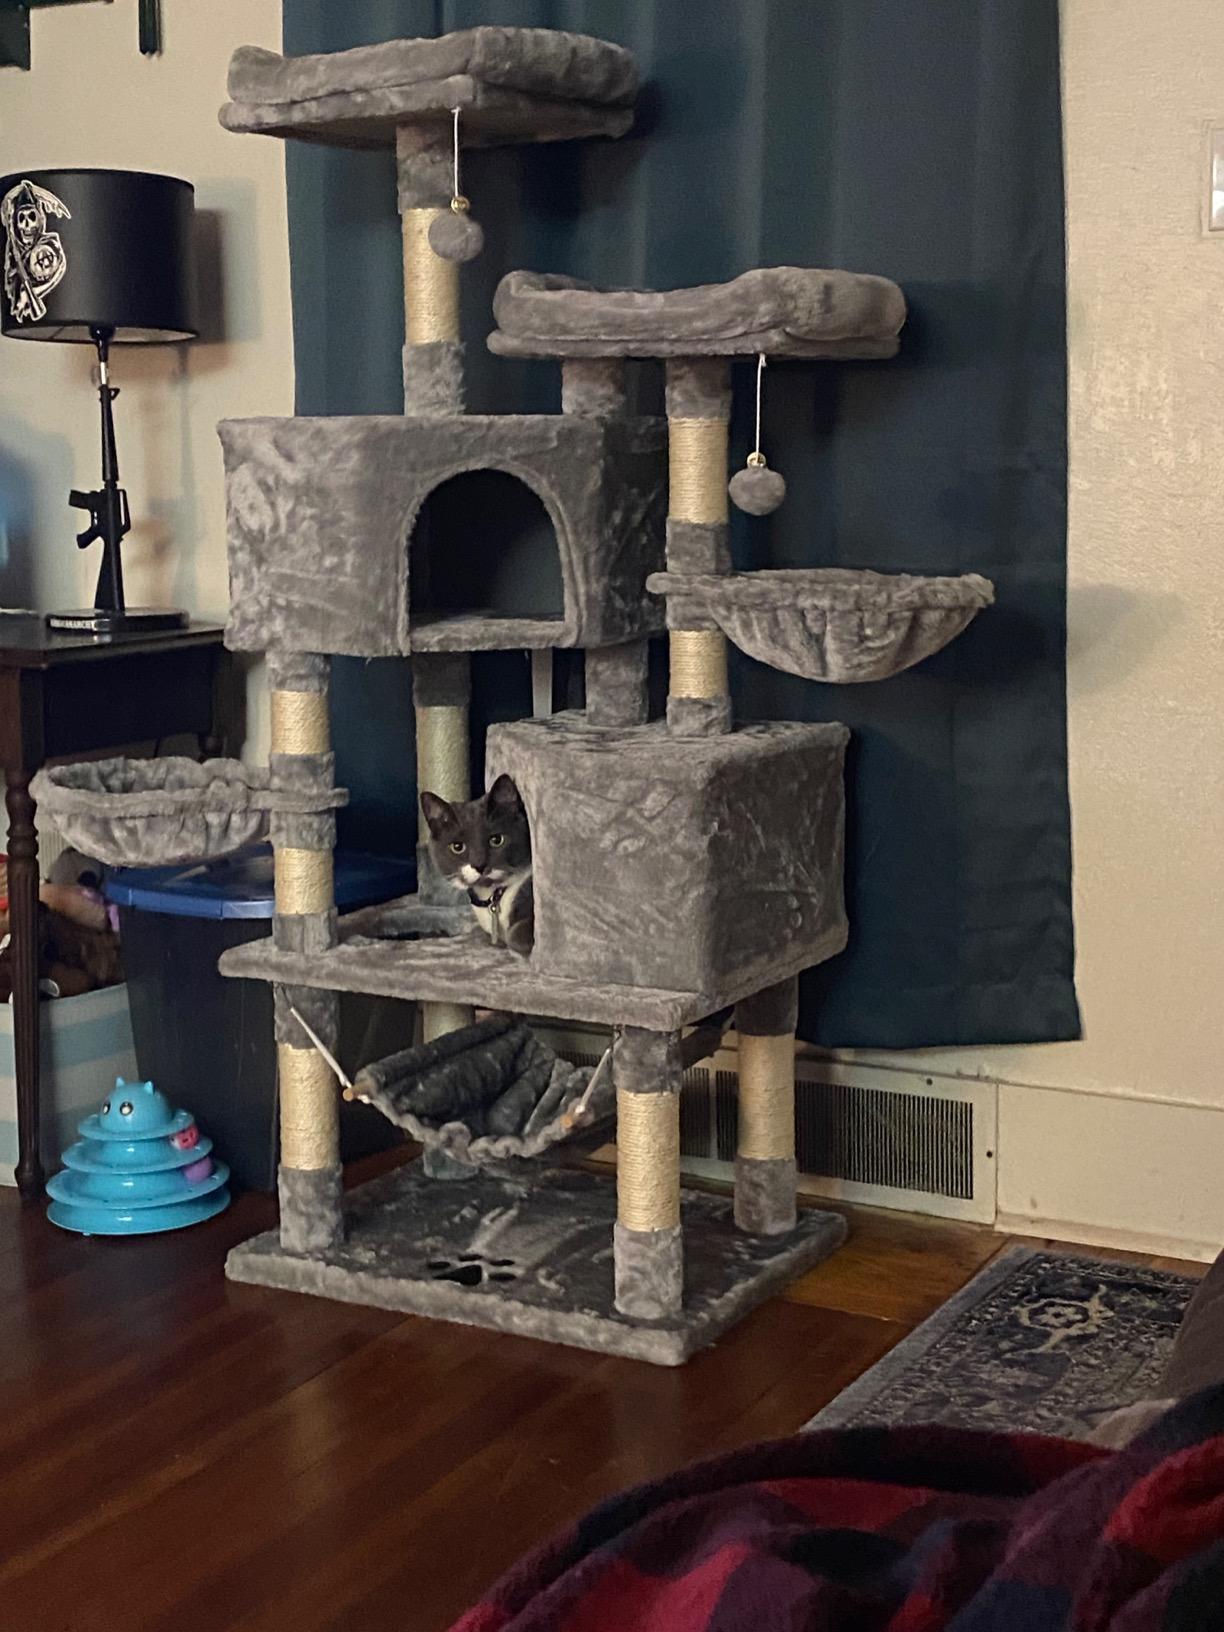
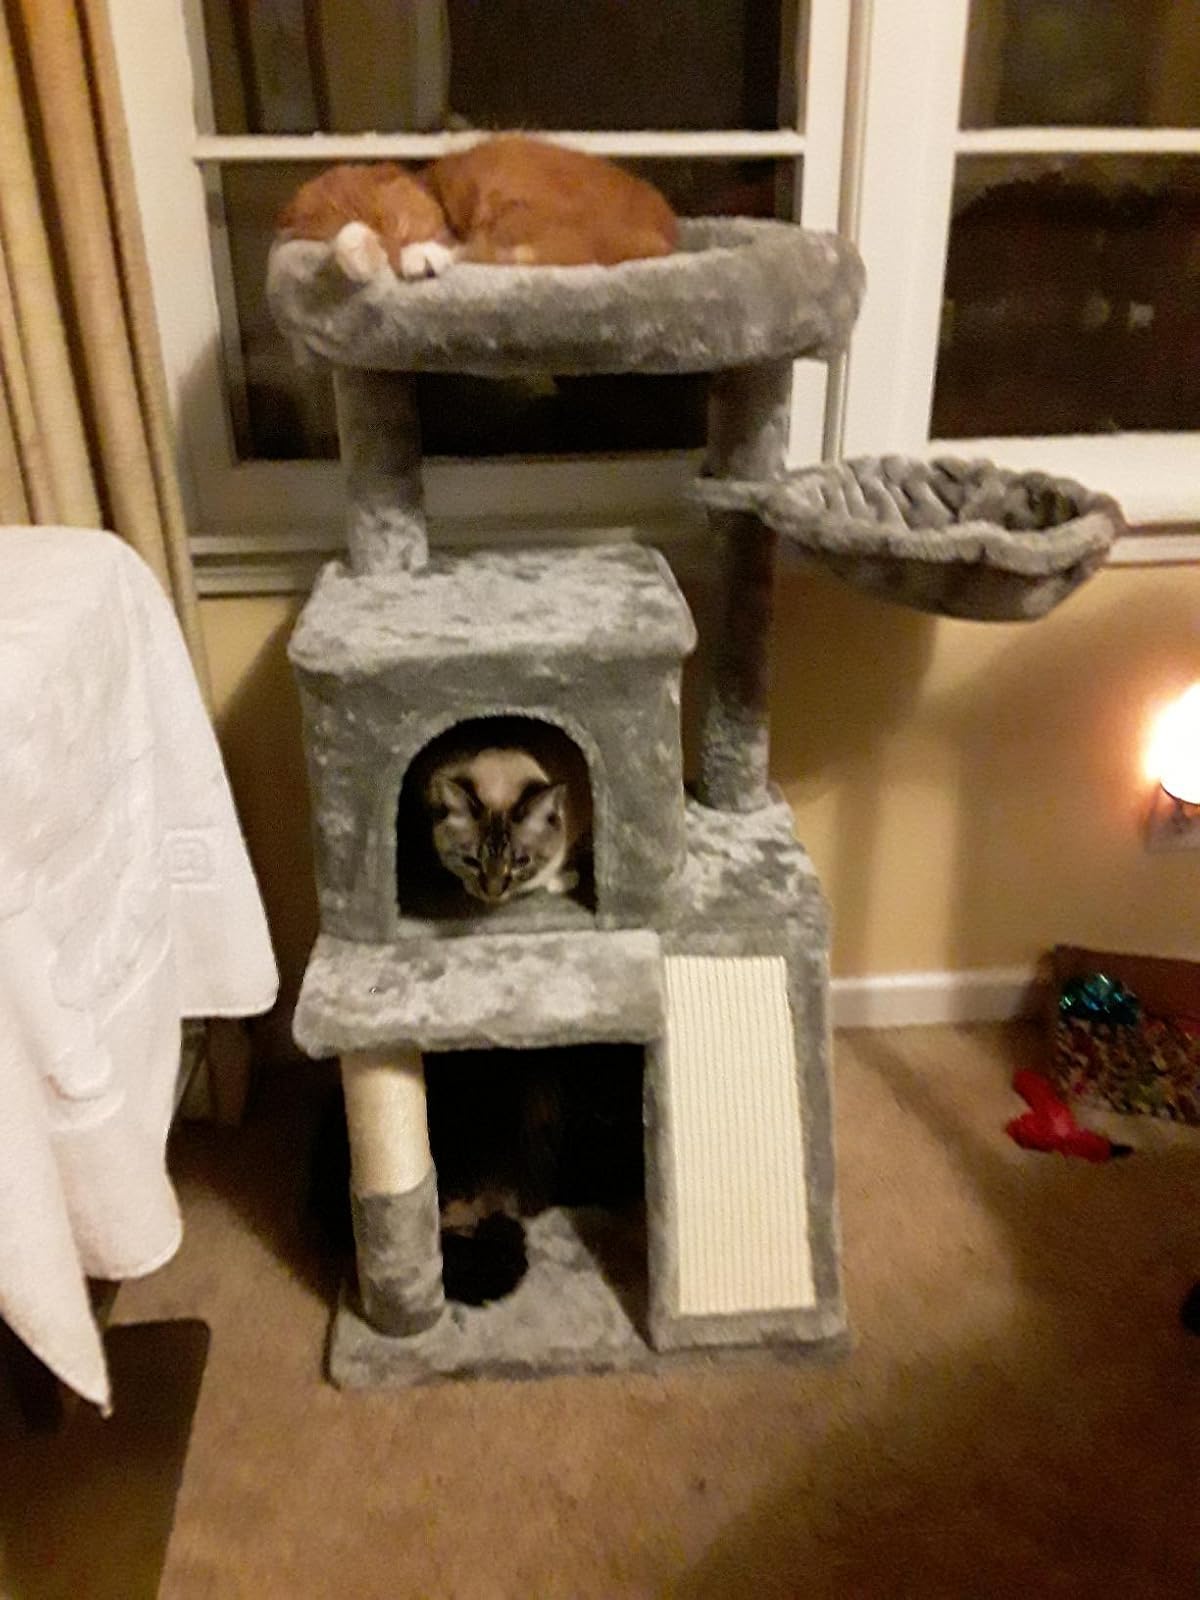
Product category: items_cat tree
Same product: no